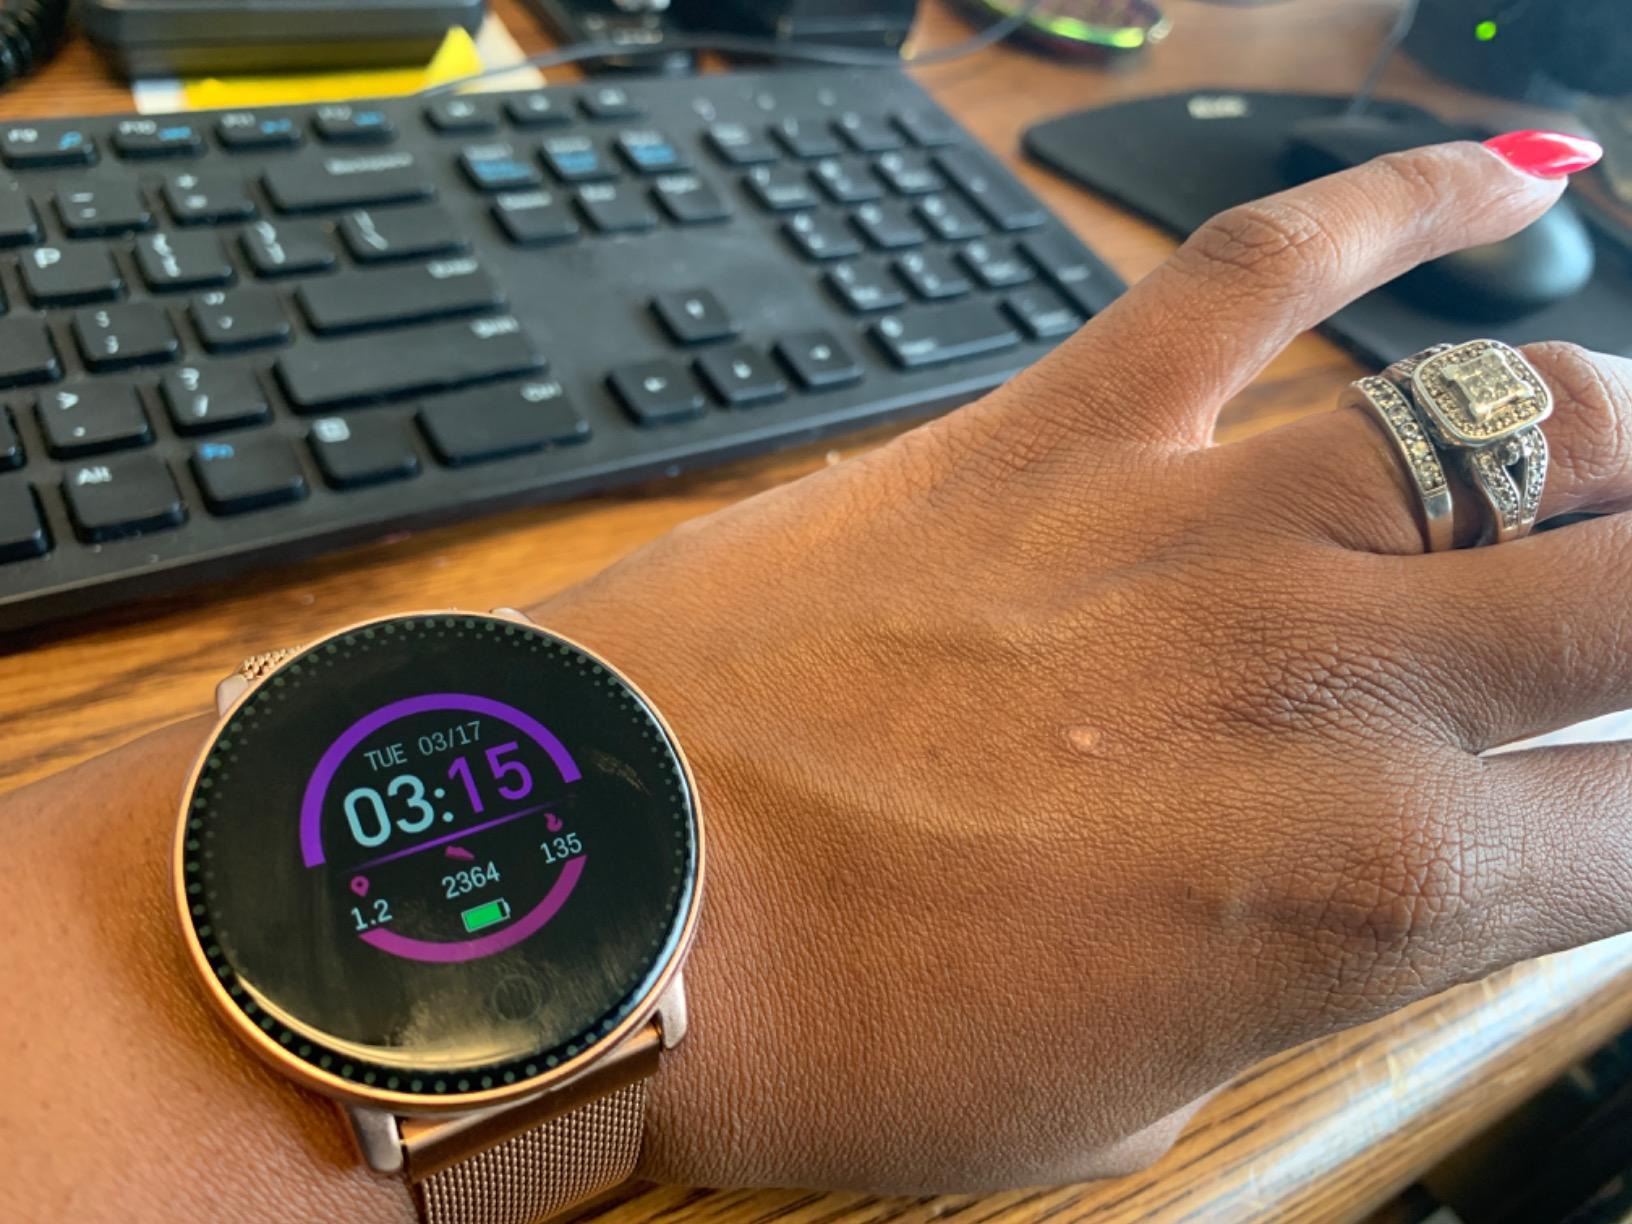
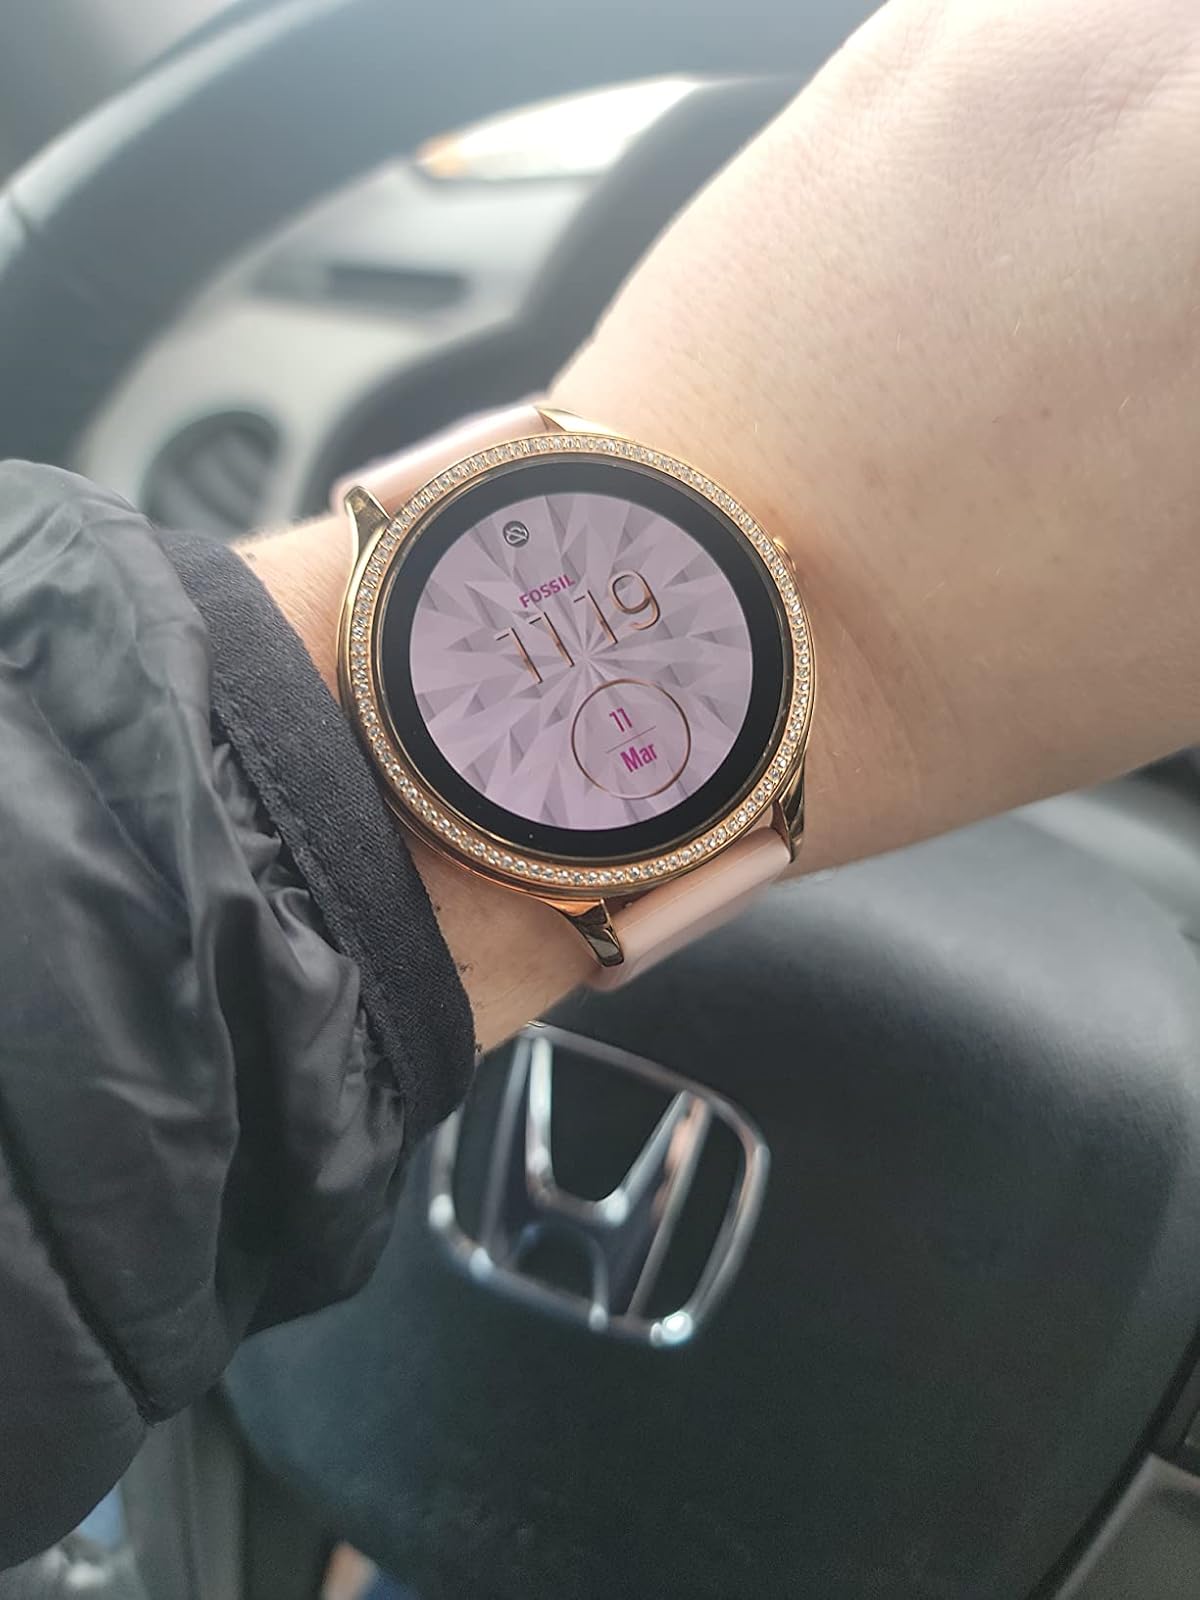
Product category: smartwatch
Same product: no